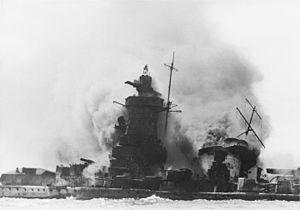
Le théâtre américain de la Seconde Guerre mondiale était une zone d'opérations mineure, en raison de son éloignement des zones de guerre européennes et asiatiques.